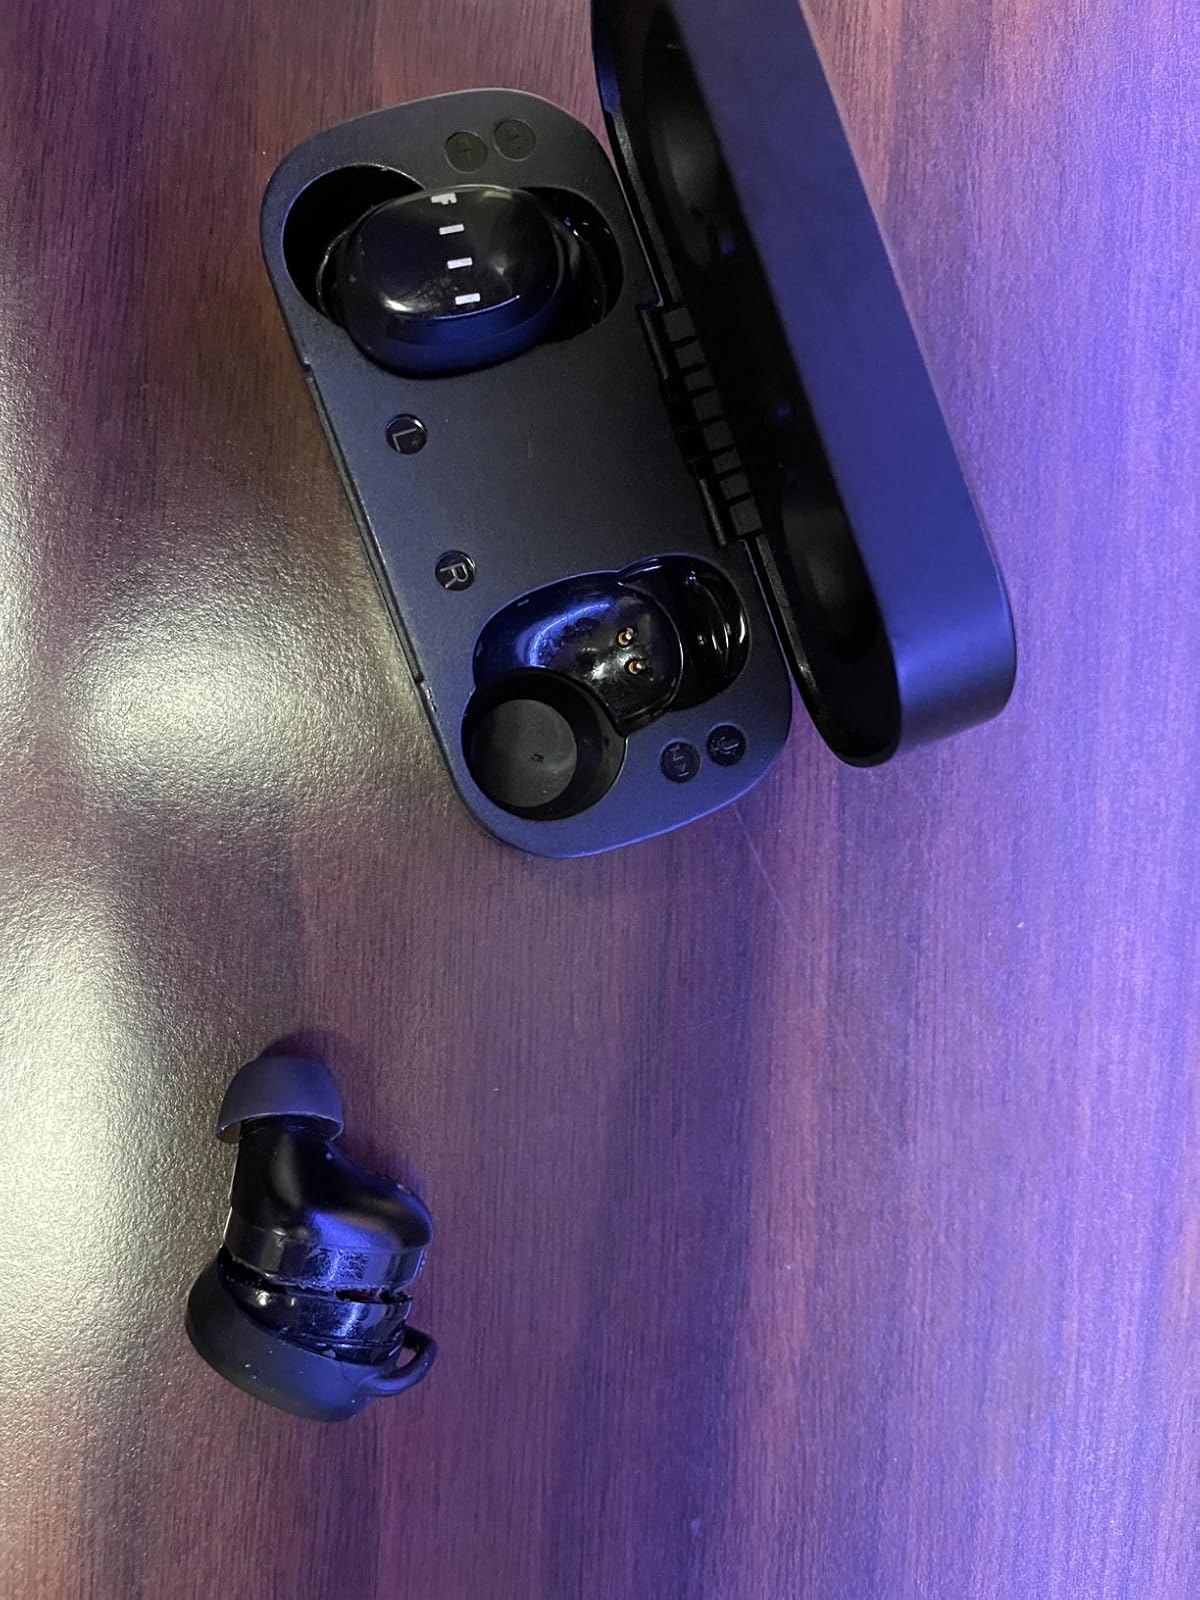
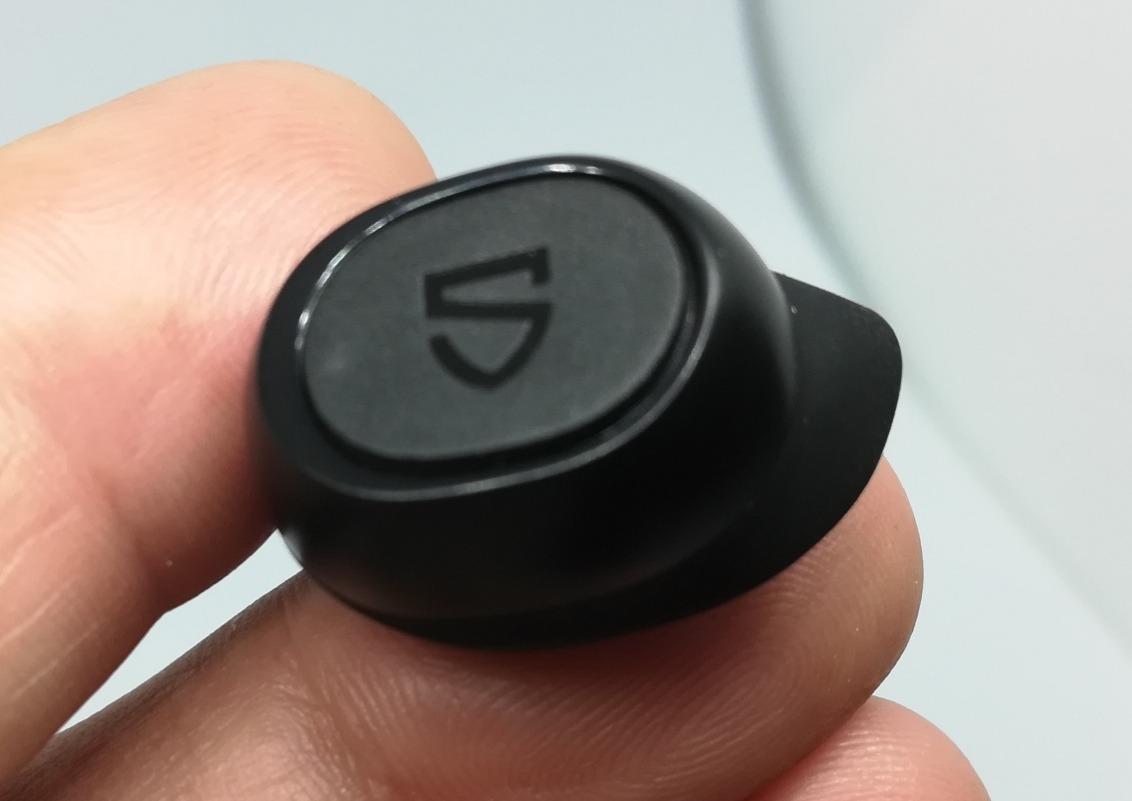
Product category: earbuds
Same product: no